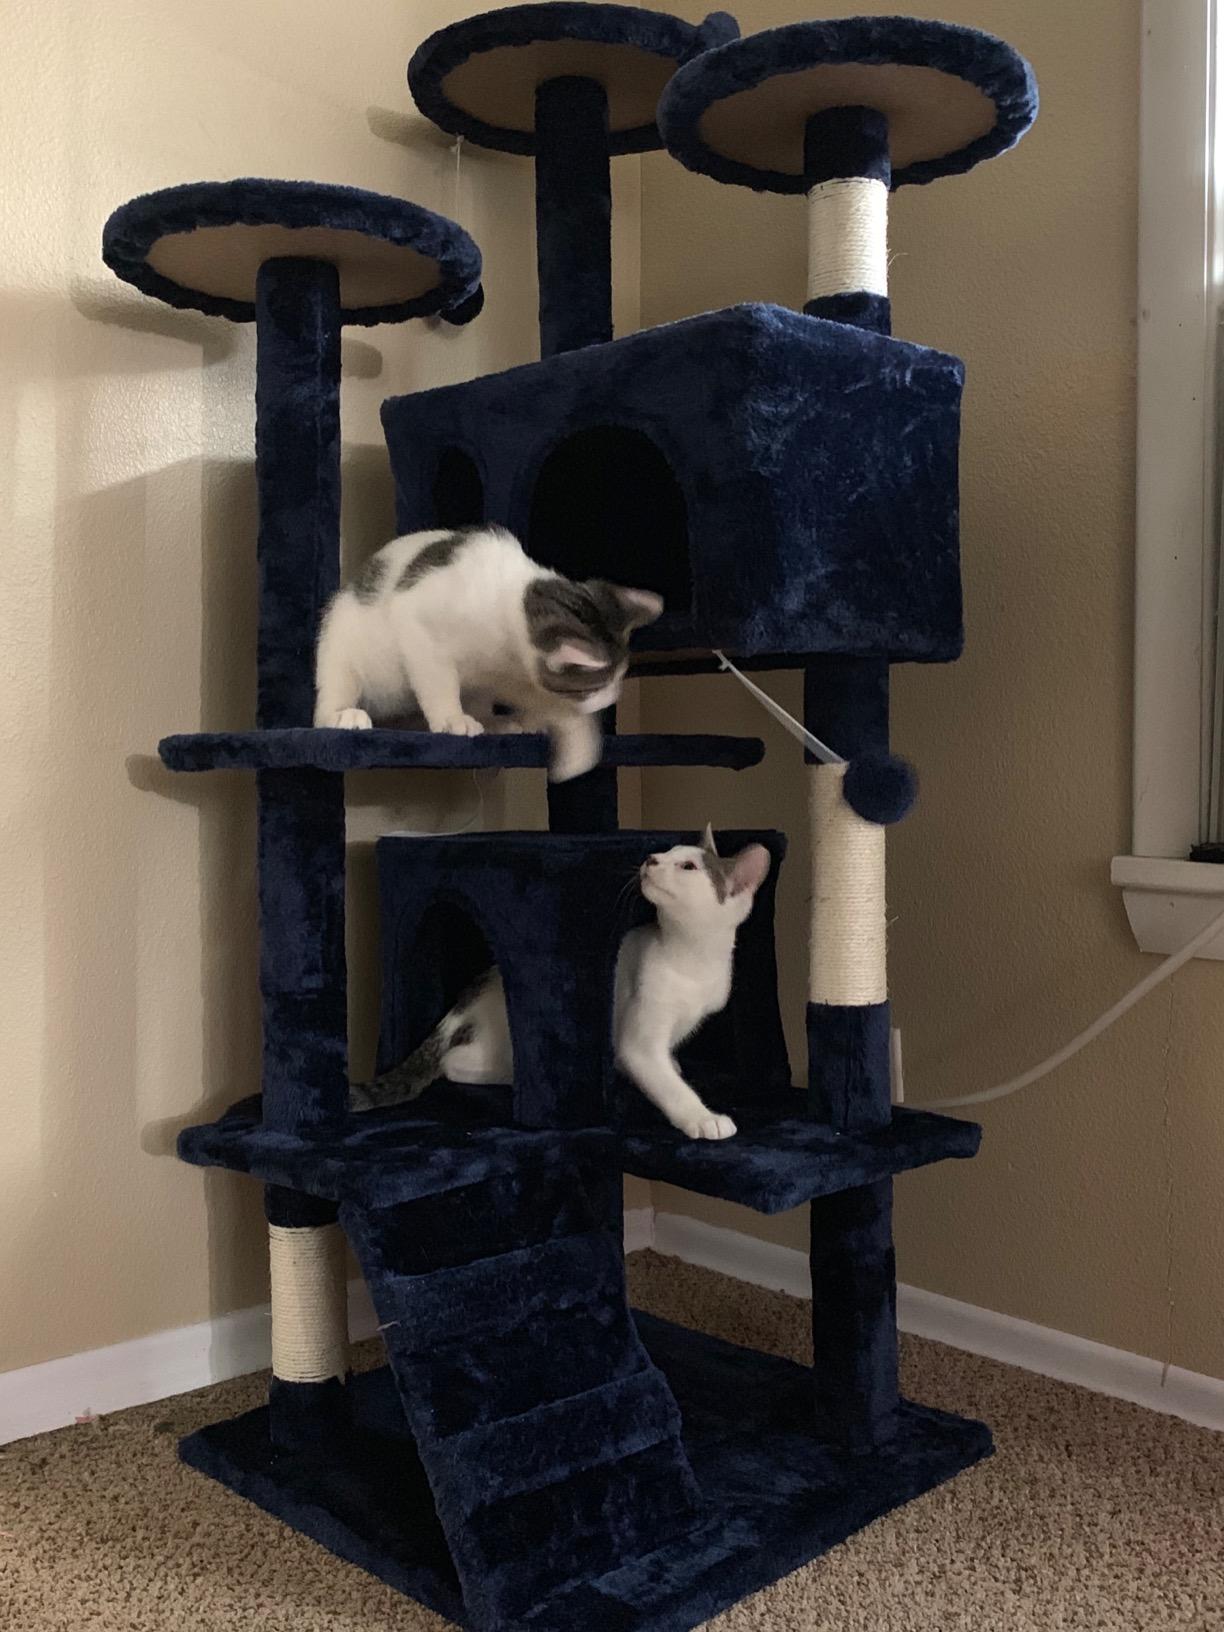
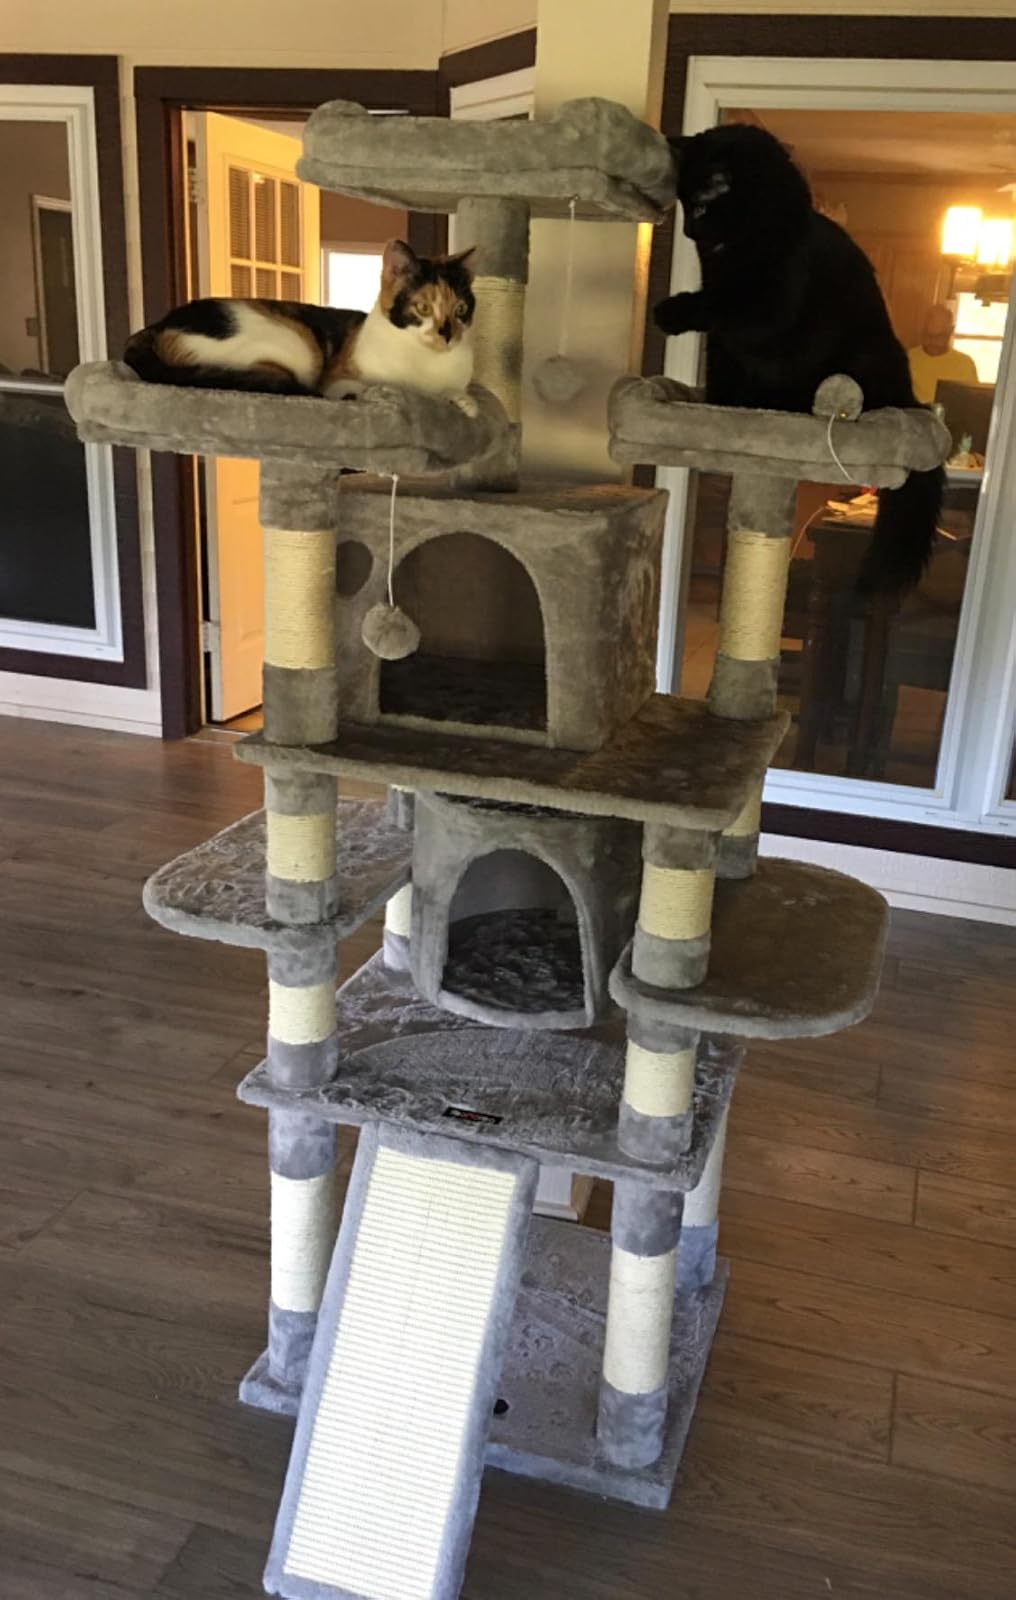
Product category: items_cat tree
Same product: no